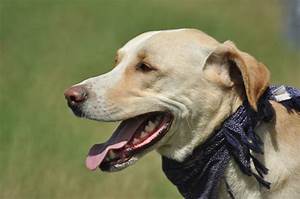
Label: dog